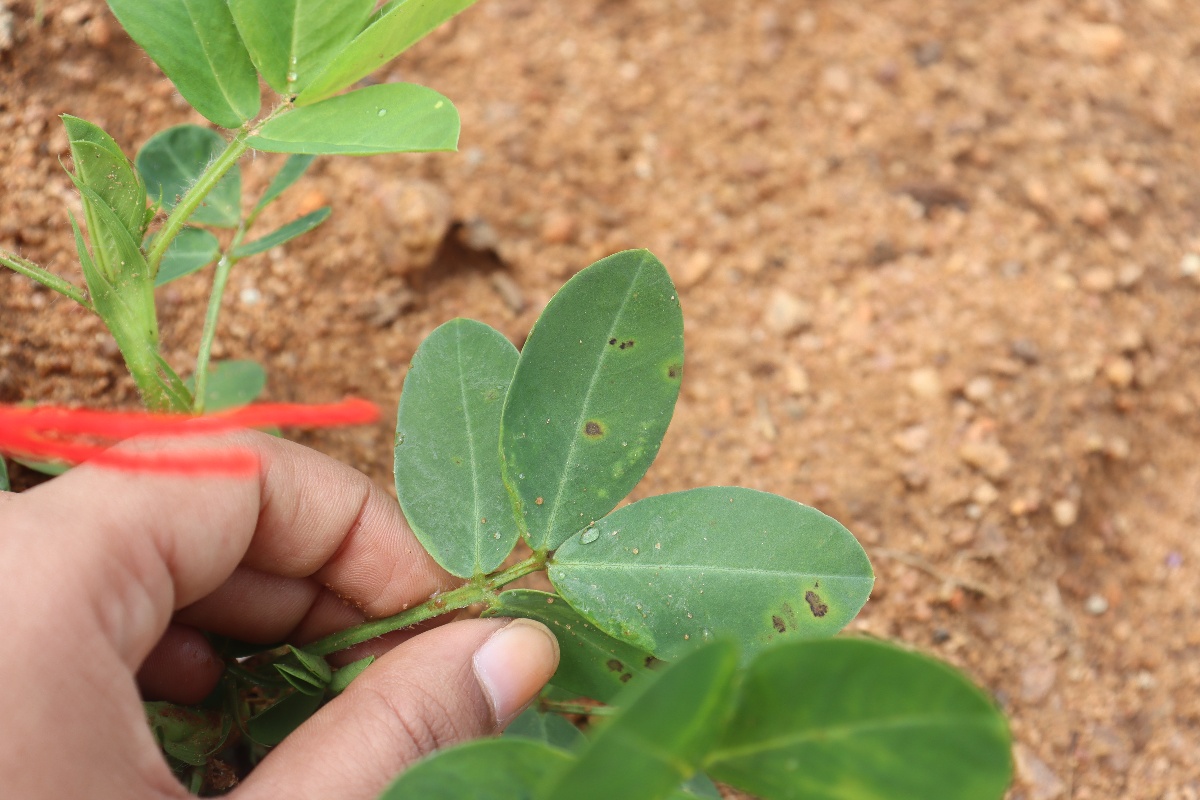
Label: early_leaf_spot